Centre Square Mall, Kochi

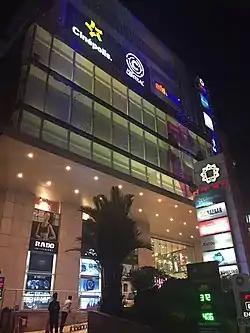

Centre Square Mall, is a shopping mall in the city centre of Kochi in Kerala, India. Located at the heart of the city on MG Road, the mall is spread over 2.5 acres and is owned and operated by Peevees Projects.